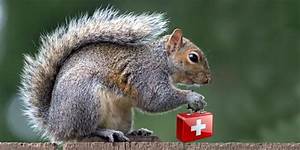
Label: squirrel